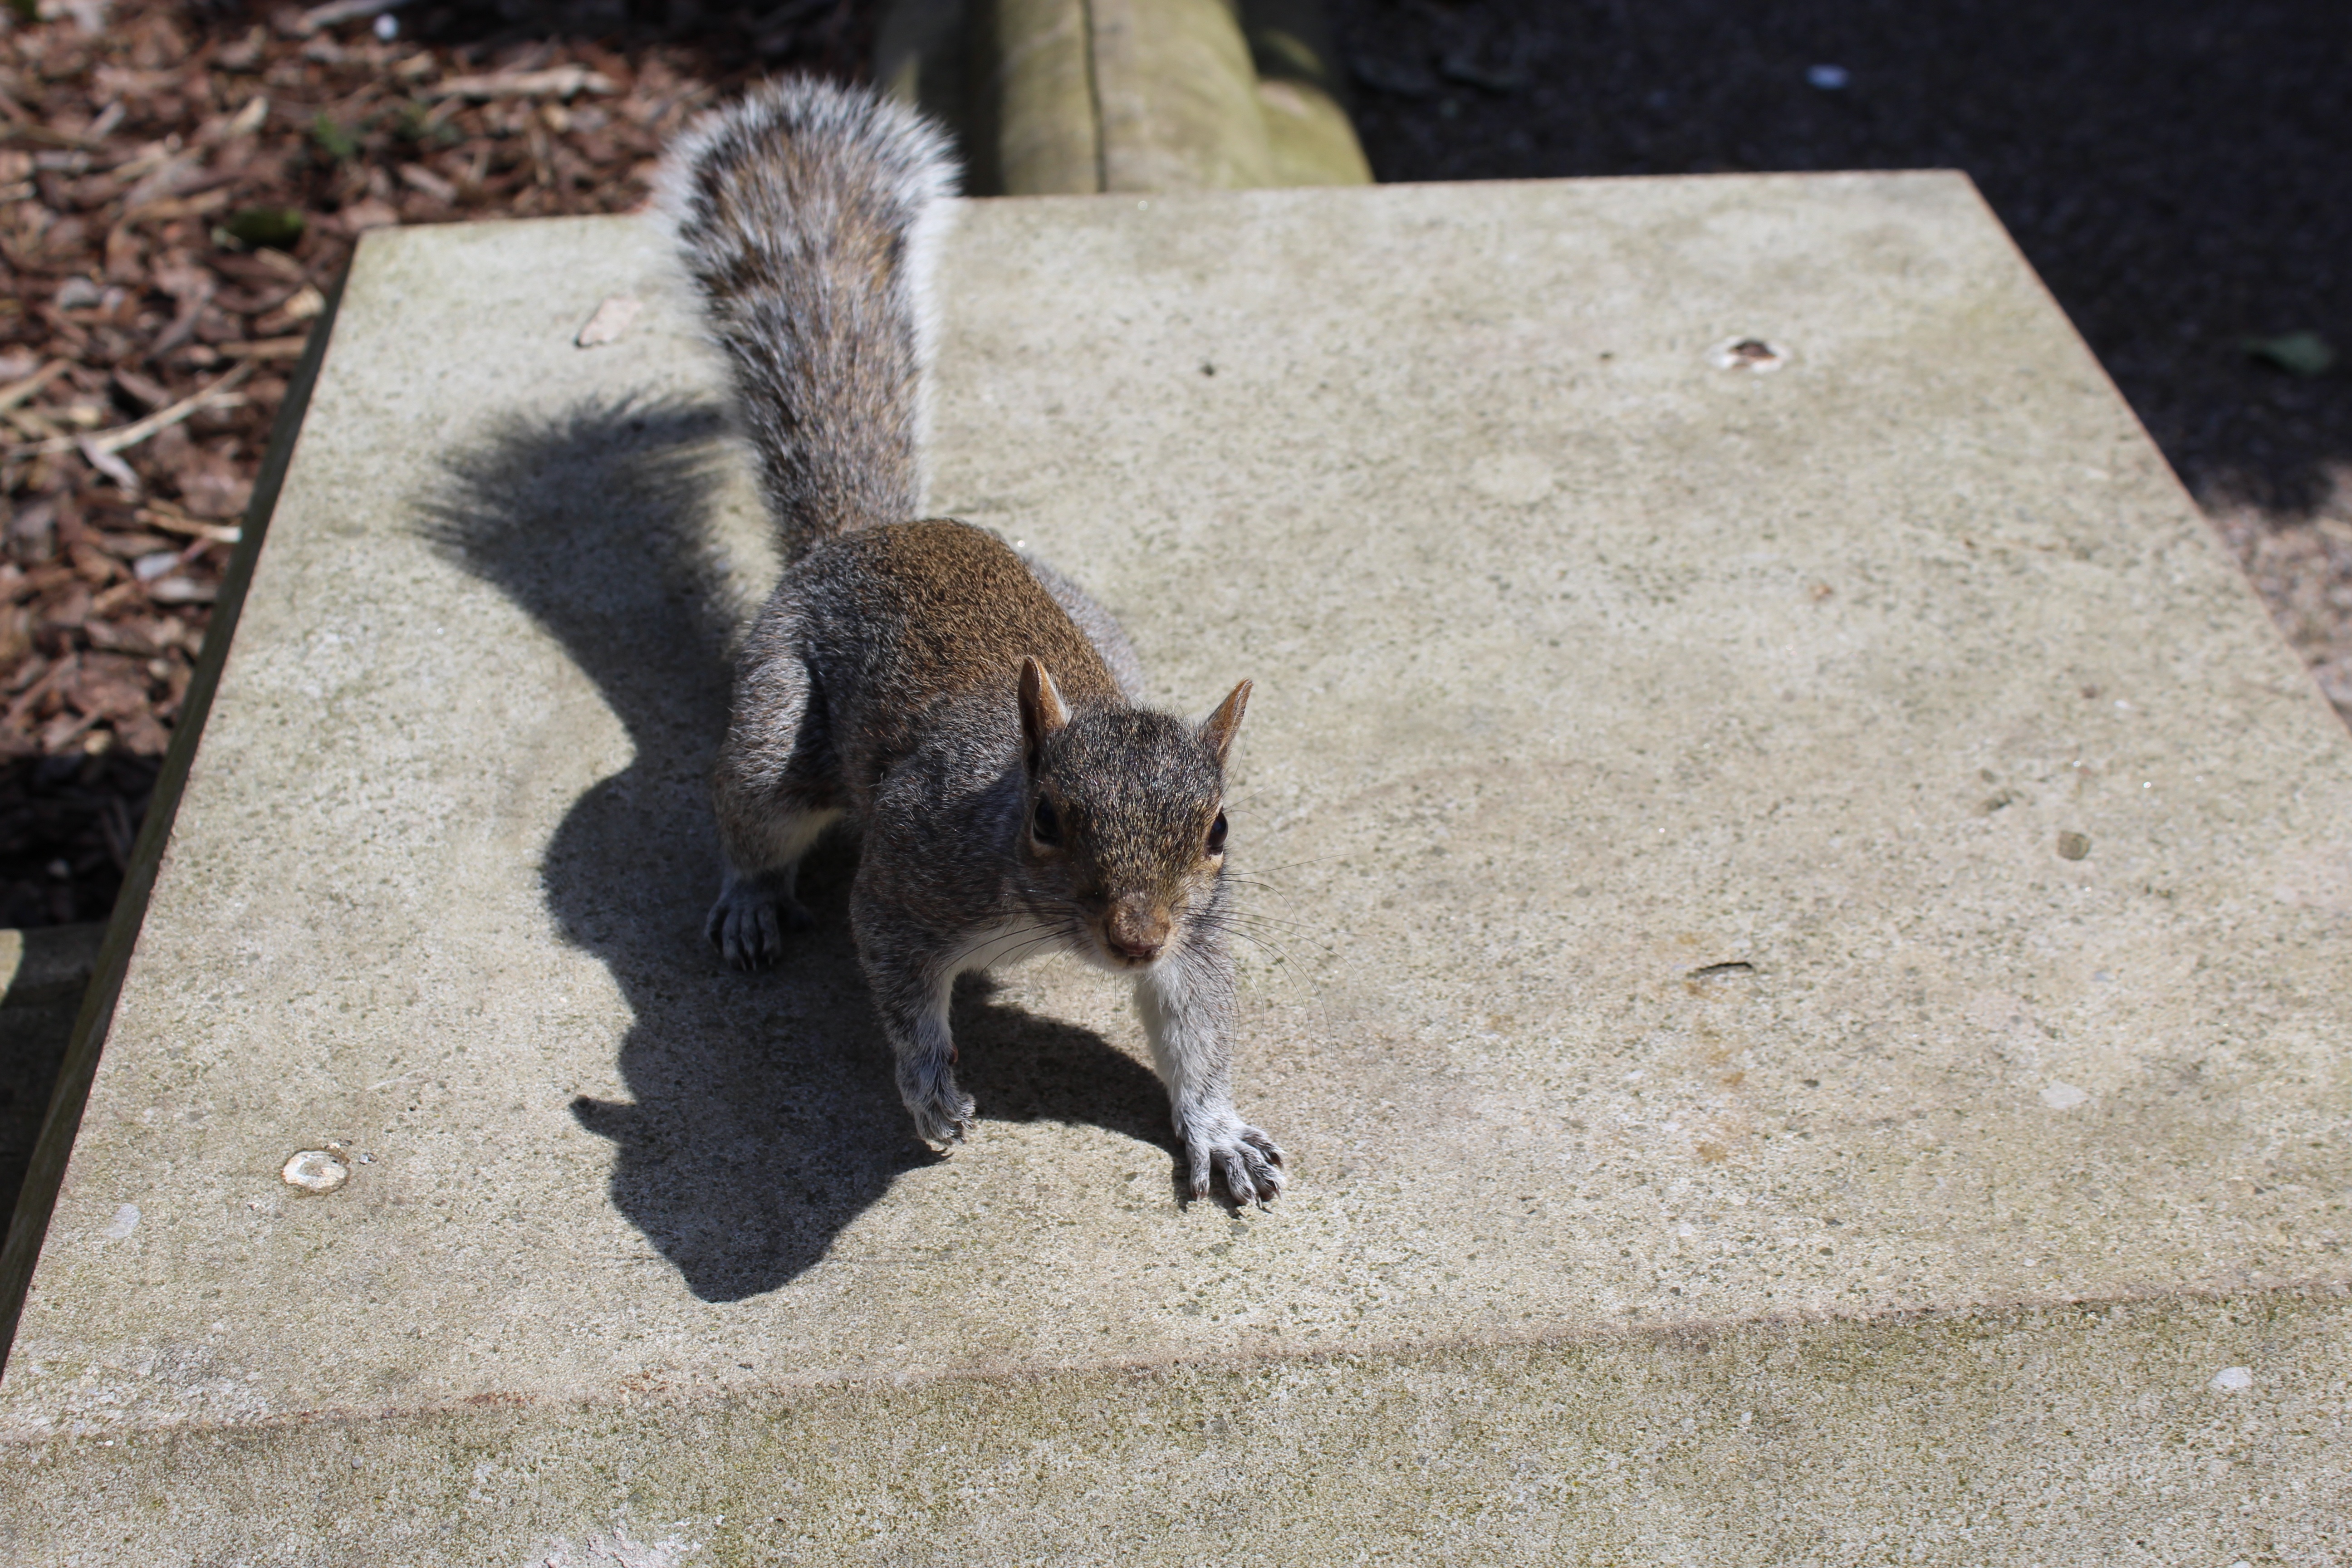
nature, forest, animal, cute, wildlife, fur, fluffy, cat, small, park, brown, mammal, squirrel, nut, rodent, fauna, outdoors, tail, furry, vertebrate